University of Freiburg Faculty of Biology

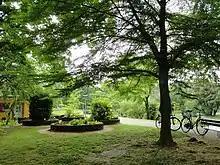
Outdoor area of the botanical garden

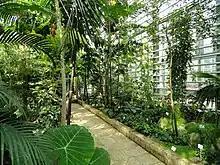
Freiburg Botanic Garden, greenhouse

The Faculty of Biology is one of the eleven faculties of the University of Freiburg in Freiburg im Breisgau, Baden-Württemberg, Germany. It is part of a strong life sciences network including institutions such as the Max Planck Institute of Immunobiology and Epigenetics, the Bernstein Center Freiburg (BCF), the Center for Applied Biosciences ("Zentrum für angewandte Biowissenschaften", ZAB) and the Center for Biological Systems Analysis ("Zentrum für Biosystemanalyse", ZBSA), which started operations in 2008 as offspring of the Freiburg Initiative for Systems Biology (FRISYS), funded by the Federal Ministry of Education and Research (BMBF).